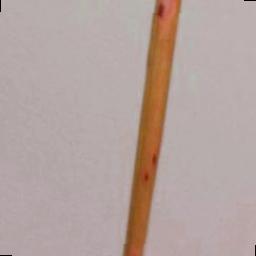
Label: Rice___Brown_Spot